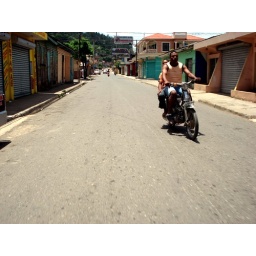
Picture taken from a truck bed in the Dominican Republic while I was there on a mission trip.